2011 LSU vs. Alabama football game

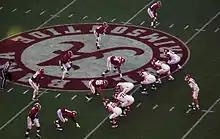
The Alabama defense against the Arkansas offense in Week 4.

In the preseason polls, Alabama opened the 2011 season as the No. 2 ranked team in both the AP and Coaches' Polls. After they defeated the Kent State Golden Flashes 48–7 in the season opener, Alabama dropped to No. 3 in the AP Poll as a result of LSU's victory over Oregon. In Week 2, the Crimson Tide traveled to Beaver Stadium for the first time since 1989 to play the Penn State Nittany Lions. They defeated the No. 23 Nittany Lions 27–11, and returned to Tuscaloosa for a pair of home games against the North Texas Mean Green and the Arkansas Razorbacks. Against North Texas, the Alabama defense was dominant and secured the first shutout for the Crimson Tide defense since the 2009 season with their 41–0 victory. The following week, Alabama opened conference play with a 38–14 victory over No. 14 Arkansas and then defeated the No. 12 Florida Gators 38–10 to extend their record to 5–0. After their victory over Florida, the Crimson Tide regained their No. 2 ranking in the AP Poll.